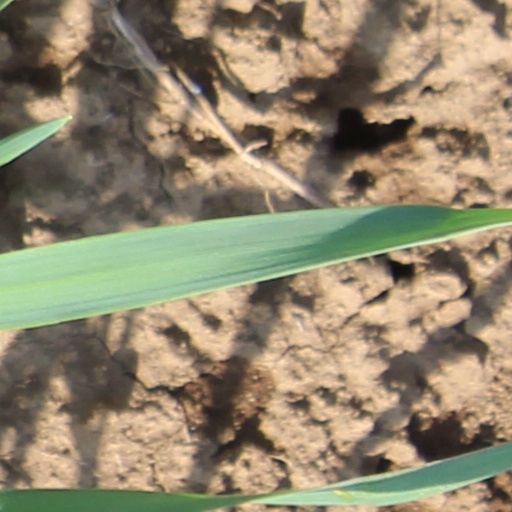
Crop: wheat